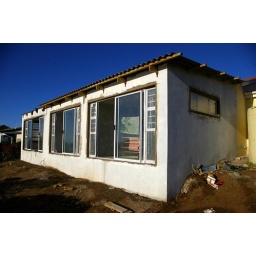
The view of the house with the sliding doors in place.